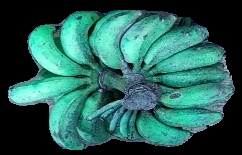
Variety: rasbale
Grade: grade3